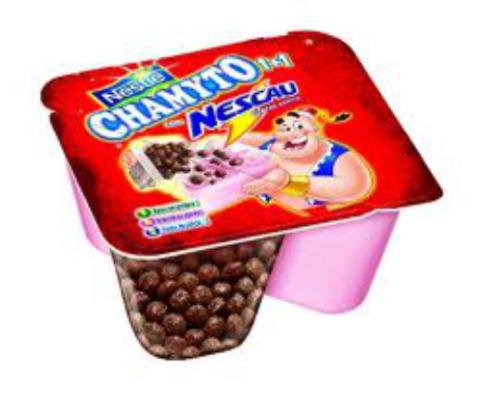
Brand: chamyto
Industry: Food